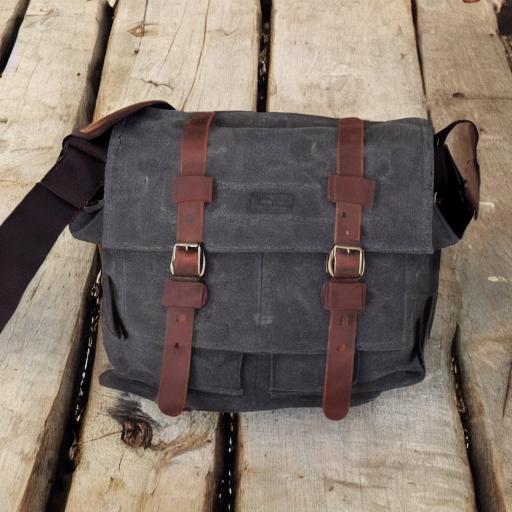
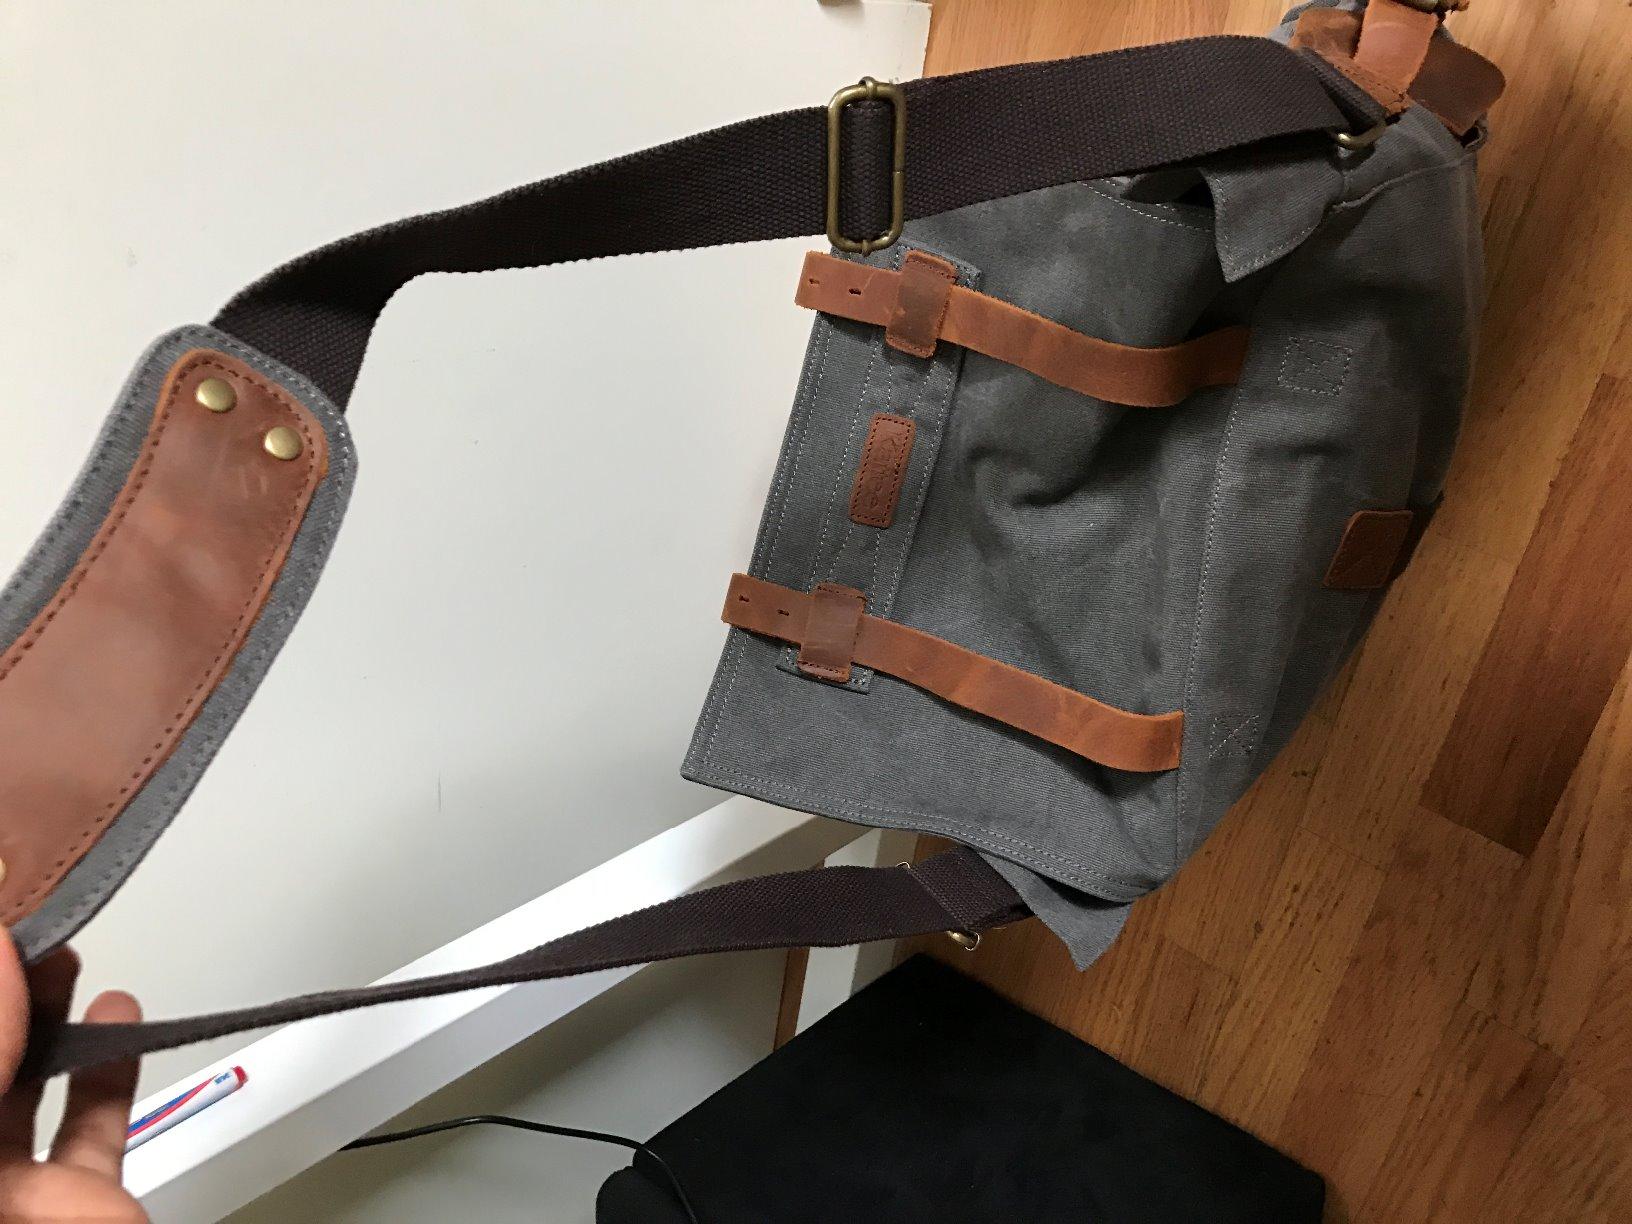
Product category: bag
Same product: no